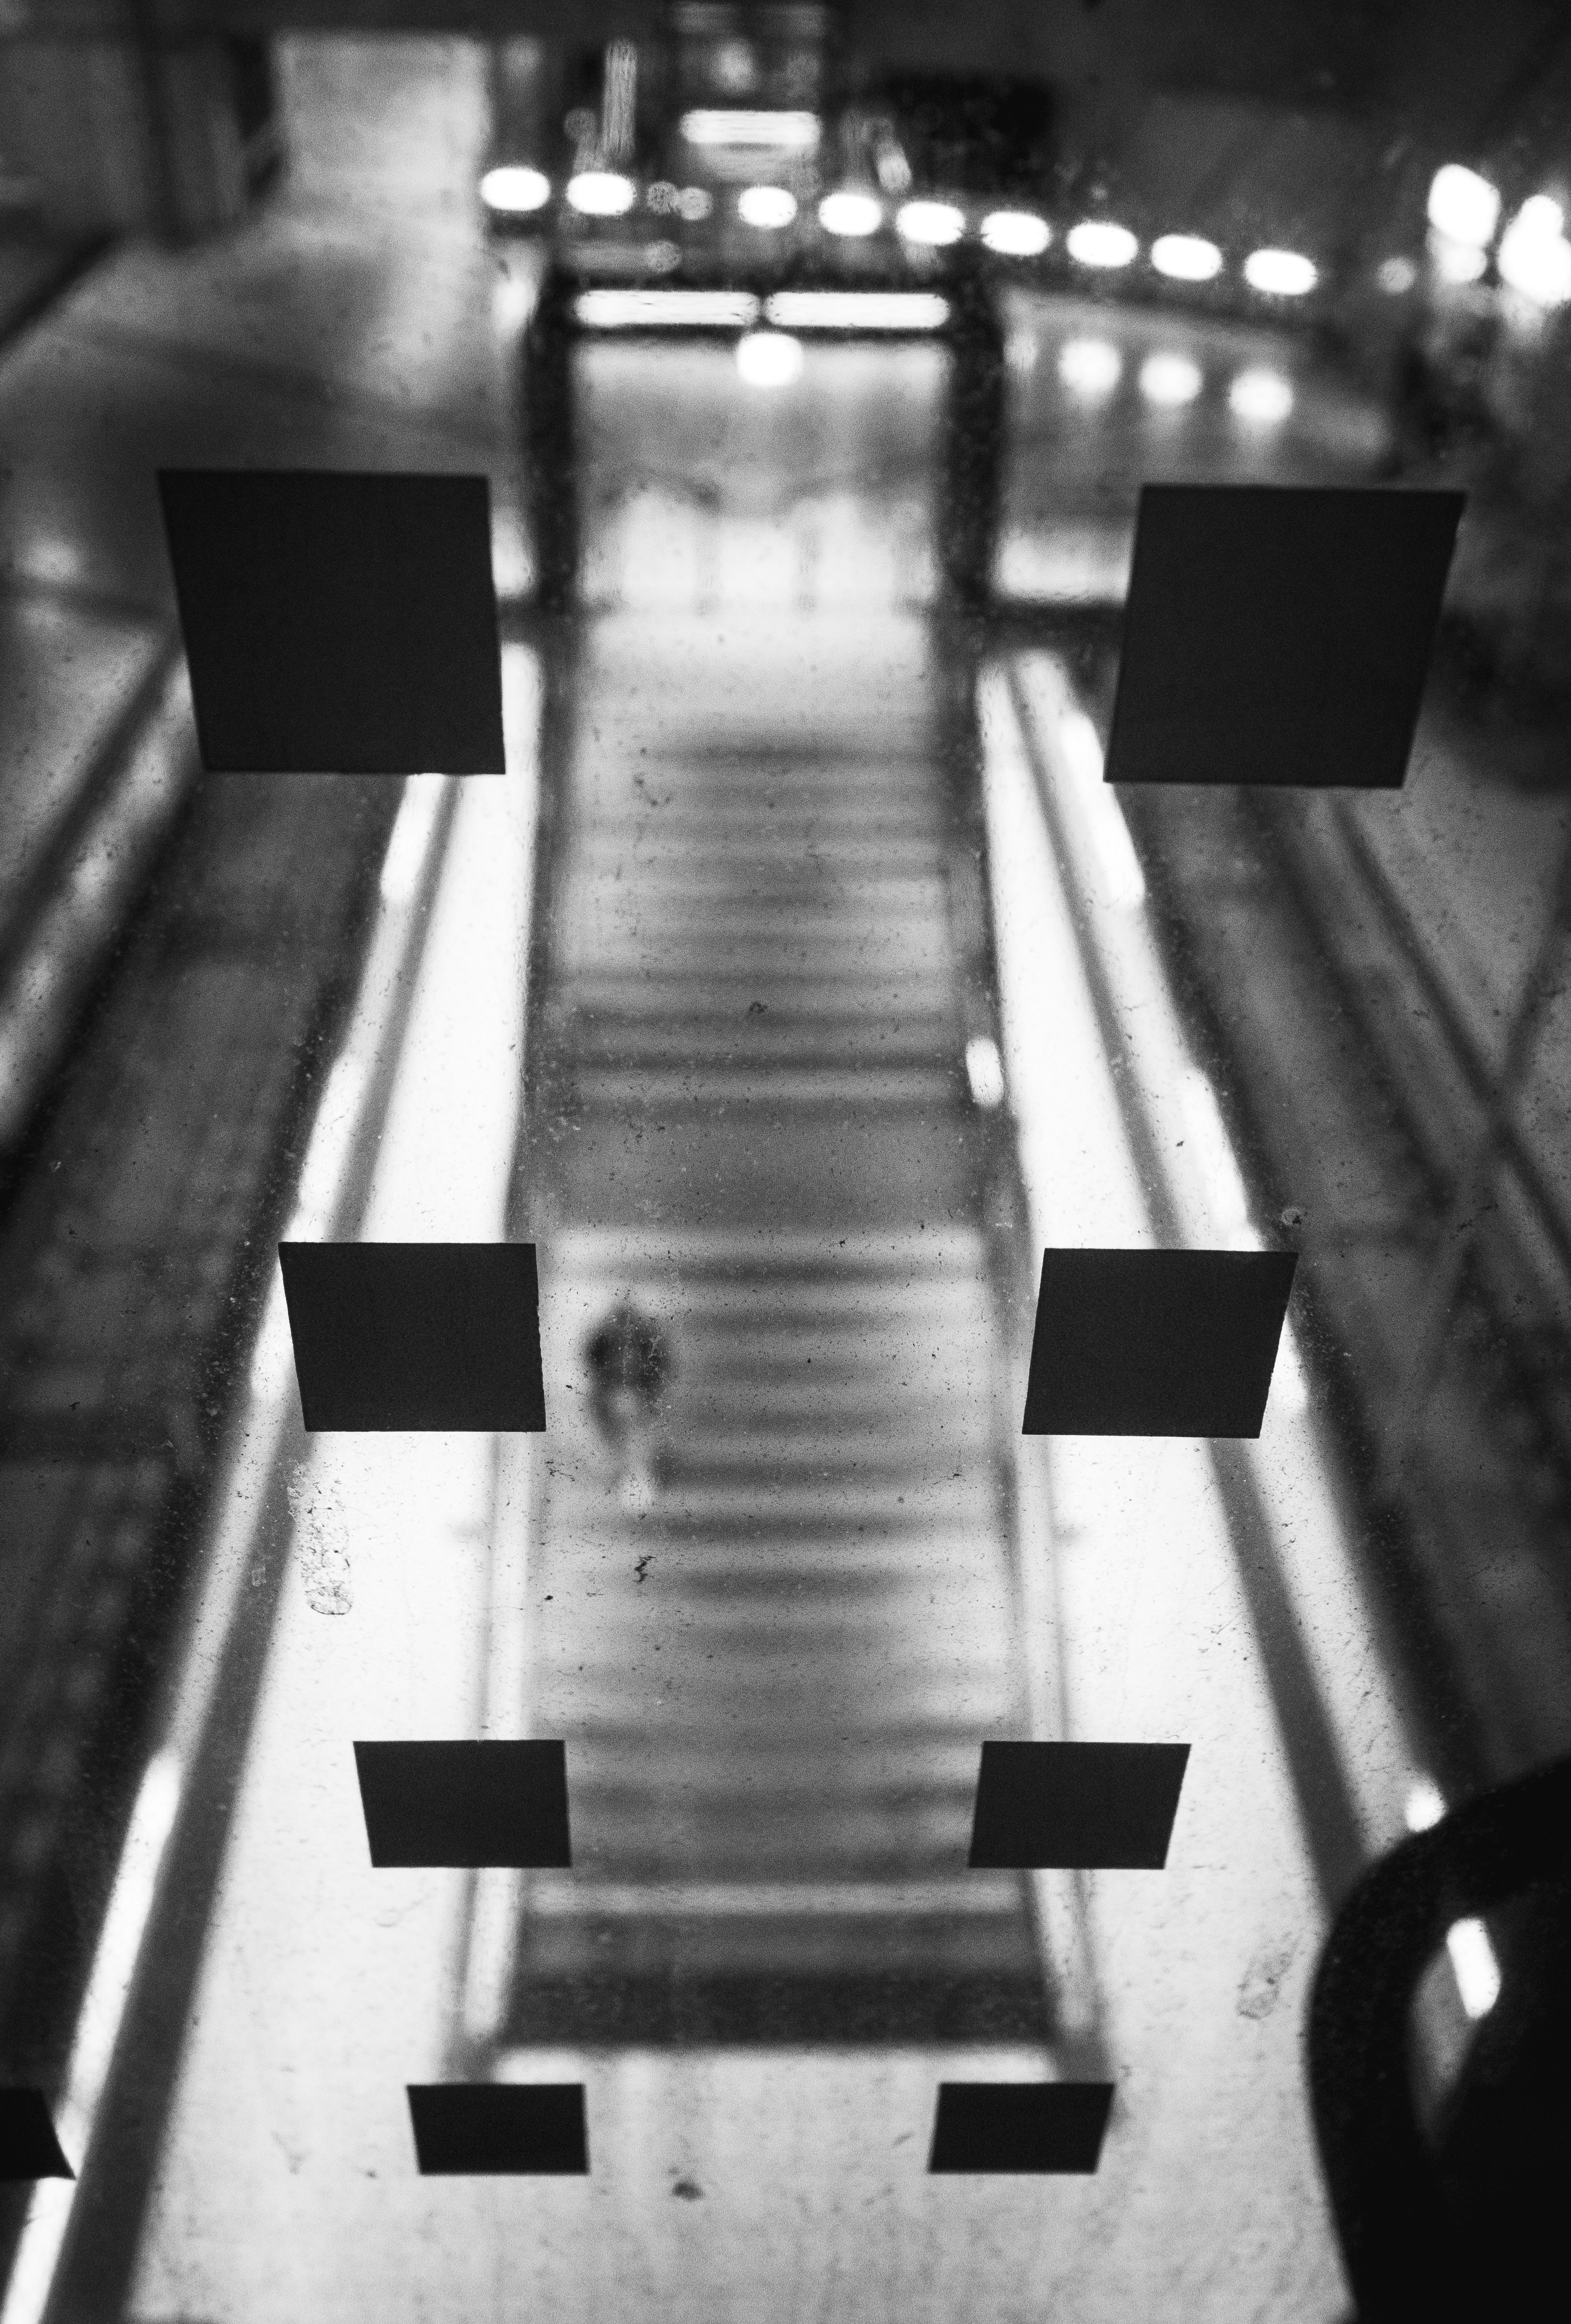
bokeh, blur, black and white, white, street, photography, dirt, darkness, black, monochrome, symmetry, raw, pixels, blurry, shape, nuremberg, ruff, sonystreetphotographer, n rnberg, nordostbahnhof, monochrome photography, film noir